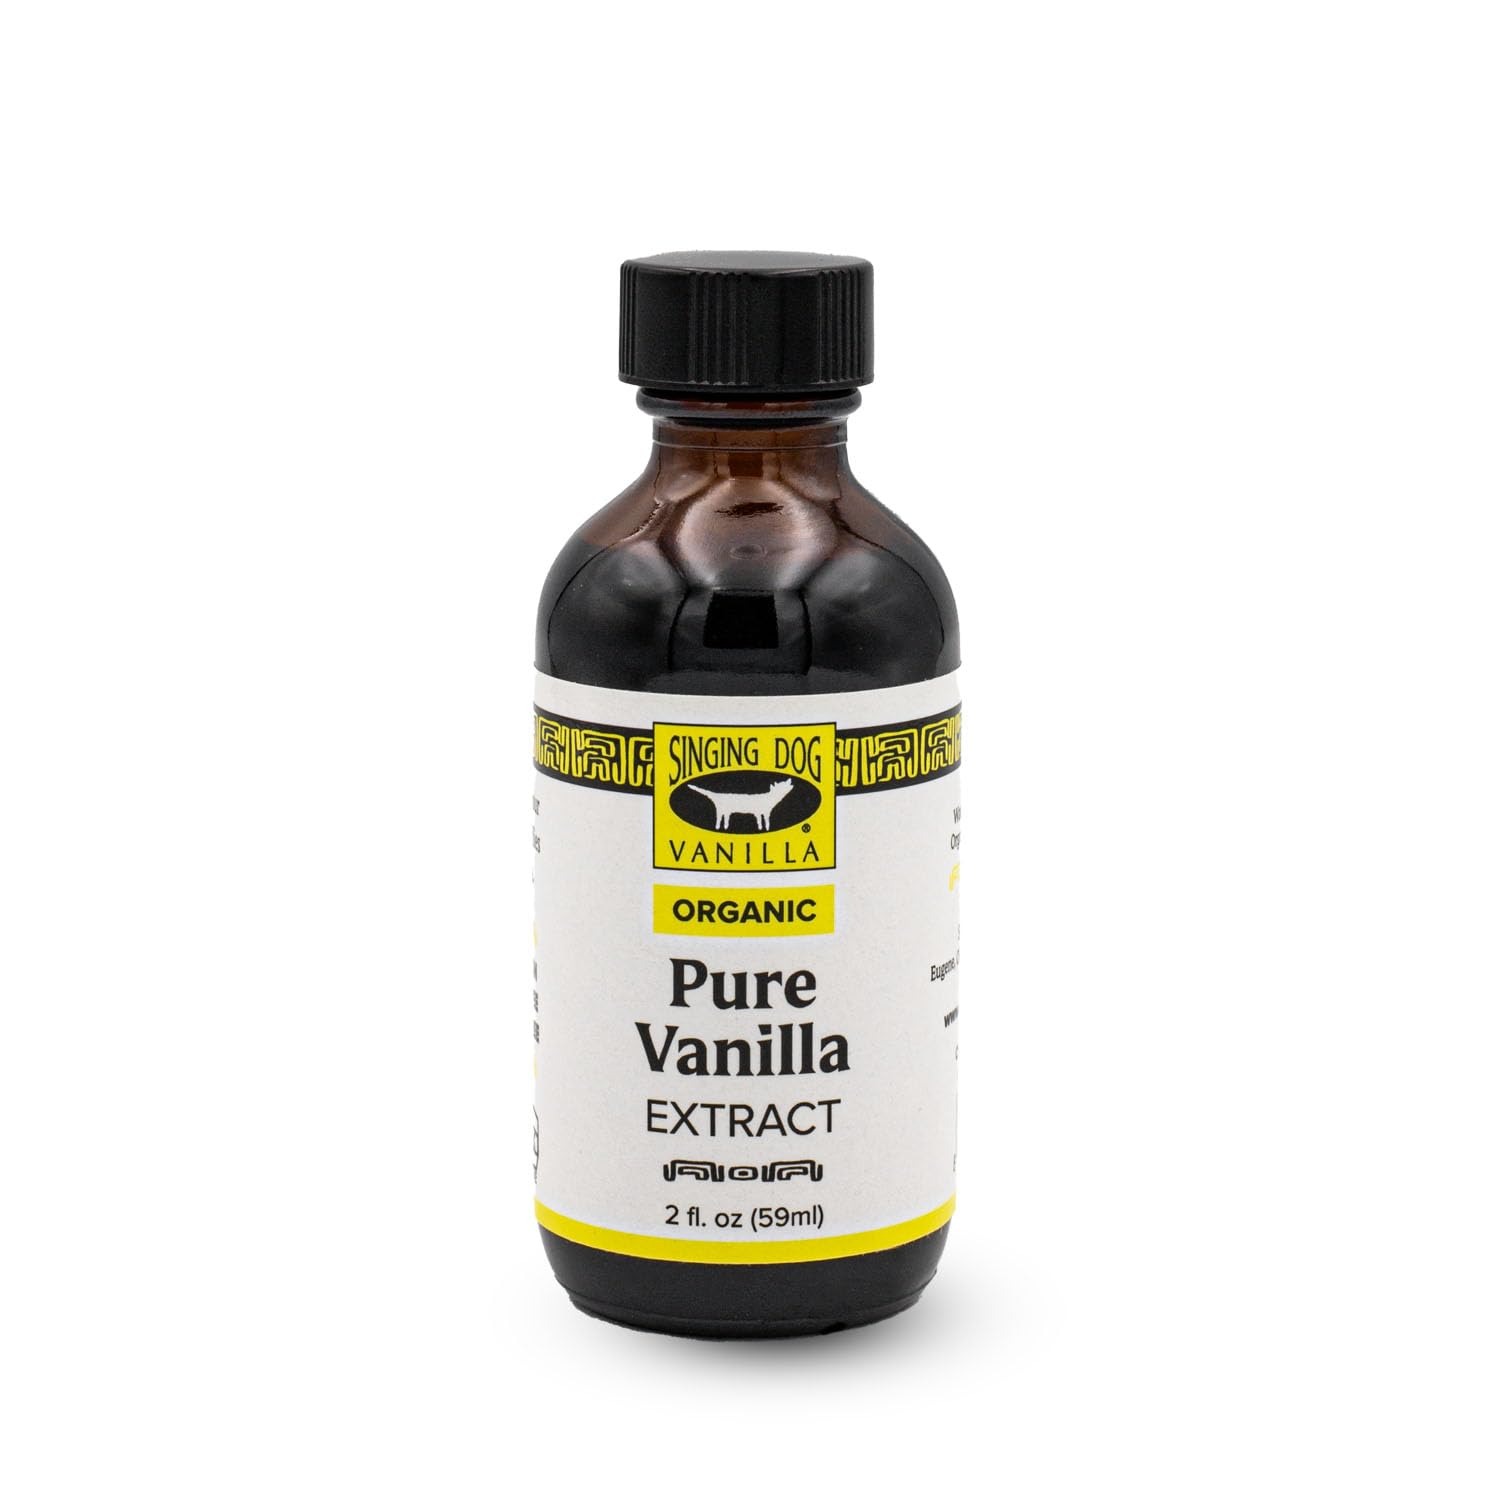
Item Name: SINGING DOG VANILLA Vanilla Extract 59ml
Bullet Point 1: ORGANIC VANILLA: Indulge in the pure essence of organic vanilla with our premium extract. This vanilla delivers a rich and authentic flavor, making it the perfect vanilla extract for baking.
Bullet Point 2: NO ALLERGENS: Made in allergen-free facilities in the USA, our pure vanilla extract is free from gluten, sesame, soy, sugar, nuts, and eggs, resulting in a safe and delicious choice for individuals with allergies or specific dietary needs.
Bullet Point 3: SUGAR-FREE: Enjoy the rich and authentic taste of pure vanilla without the added sugar. Our premium vanilla flavoring is perfect for those looking for a sugar-free option without compromising on flavor.
Bullet Point 4: MADE IN THE USA: Our all-natural vanilla extract is proudly crafted in the USA, ensuring the highest quality and taste. Enjoy the premium taste of pure vanilla flavoring made with precision and care right here in the United States.
Bullet Point 5: SUSTAINABLE SOURCING: We source our top-tier vanilla beans from sustainable farms in Indonesia, Papua New Guinea, and Uganda. When you choose our product, you support environmentally responsible practices and the livelihoods of our partner farmers.
Product Description: Singing Dog vanilla is anything but "vanilla." Our clean label vanilla extract comes from vanilla beans grown in the tropical climates of Papua New Guinea and Indonesia and contains 13.35oz of vanilla beans per gallon. These unique climates produce vanilla beans with a floral and fruity flavor ensuring that your family and friends will sing your praises. If you look at the ingredients of Singing Dog vanilla you will see only three: water, alcohol (35%) made from pure cane sugar, and vanilla bean extractives. Our products are gluten free, sugar free, contain no soy or palm oil and are kosher pareve. We ethically source our vanilla beans. They are hand pollenated, hand picked and then sun dried to produce our unique flavor. We share a percentage of our profits with our family farmers quarterly, ensuring they can take the time to grow a product of the highest quality.
Value: 2.0
Unit: Fl Oz

Price: 22.03